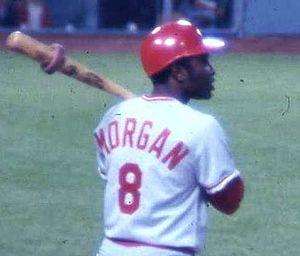
Joseph Leonard Morgan était un joueur de deuxième but dans les ligues majeures de baseball. Il a passé 20 saisons dans les ligues majeures, dont 10 saisons avec les Astros de Houston et 8 saisons avec les Reds de Cincinnati. Depuis qu'il a pris sa retraite de baseball professionnel, il est devenu commentateur pour l'organisation américaine de télévision ESPN.